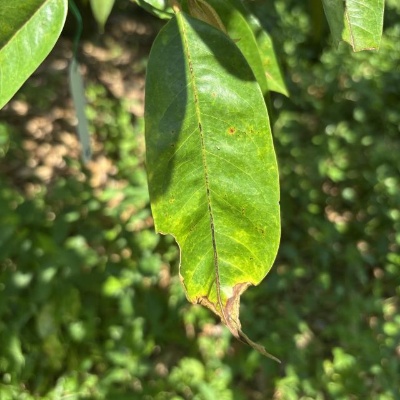
Label: Leaf_Blight